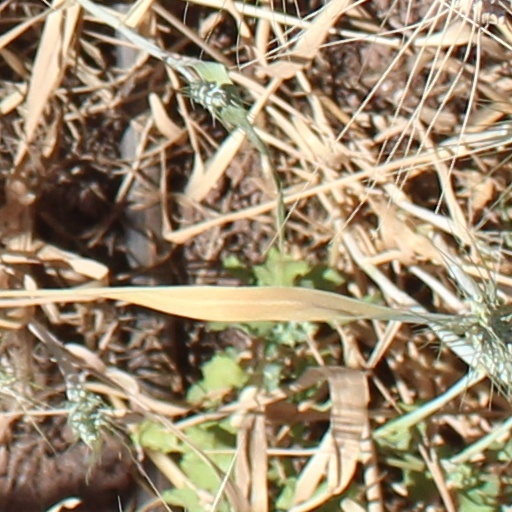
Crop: wheat